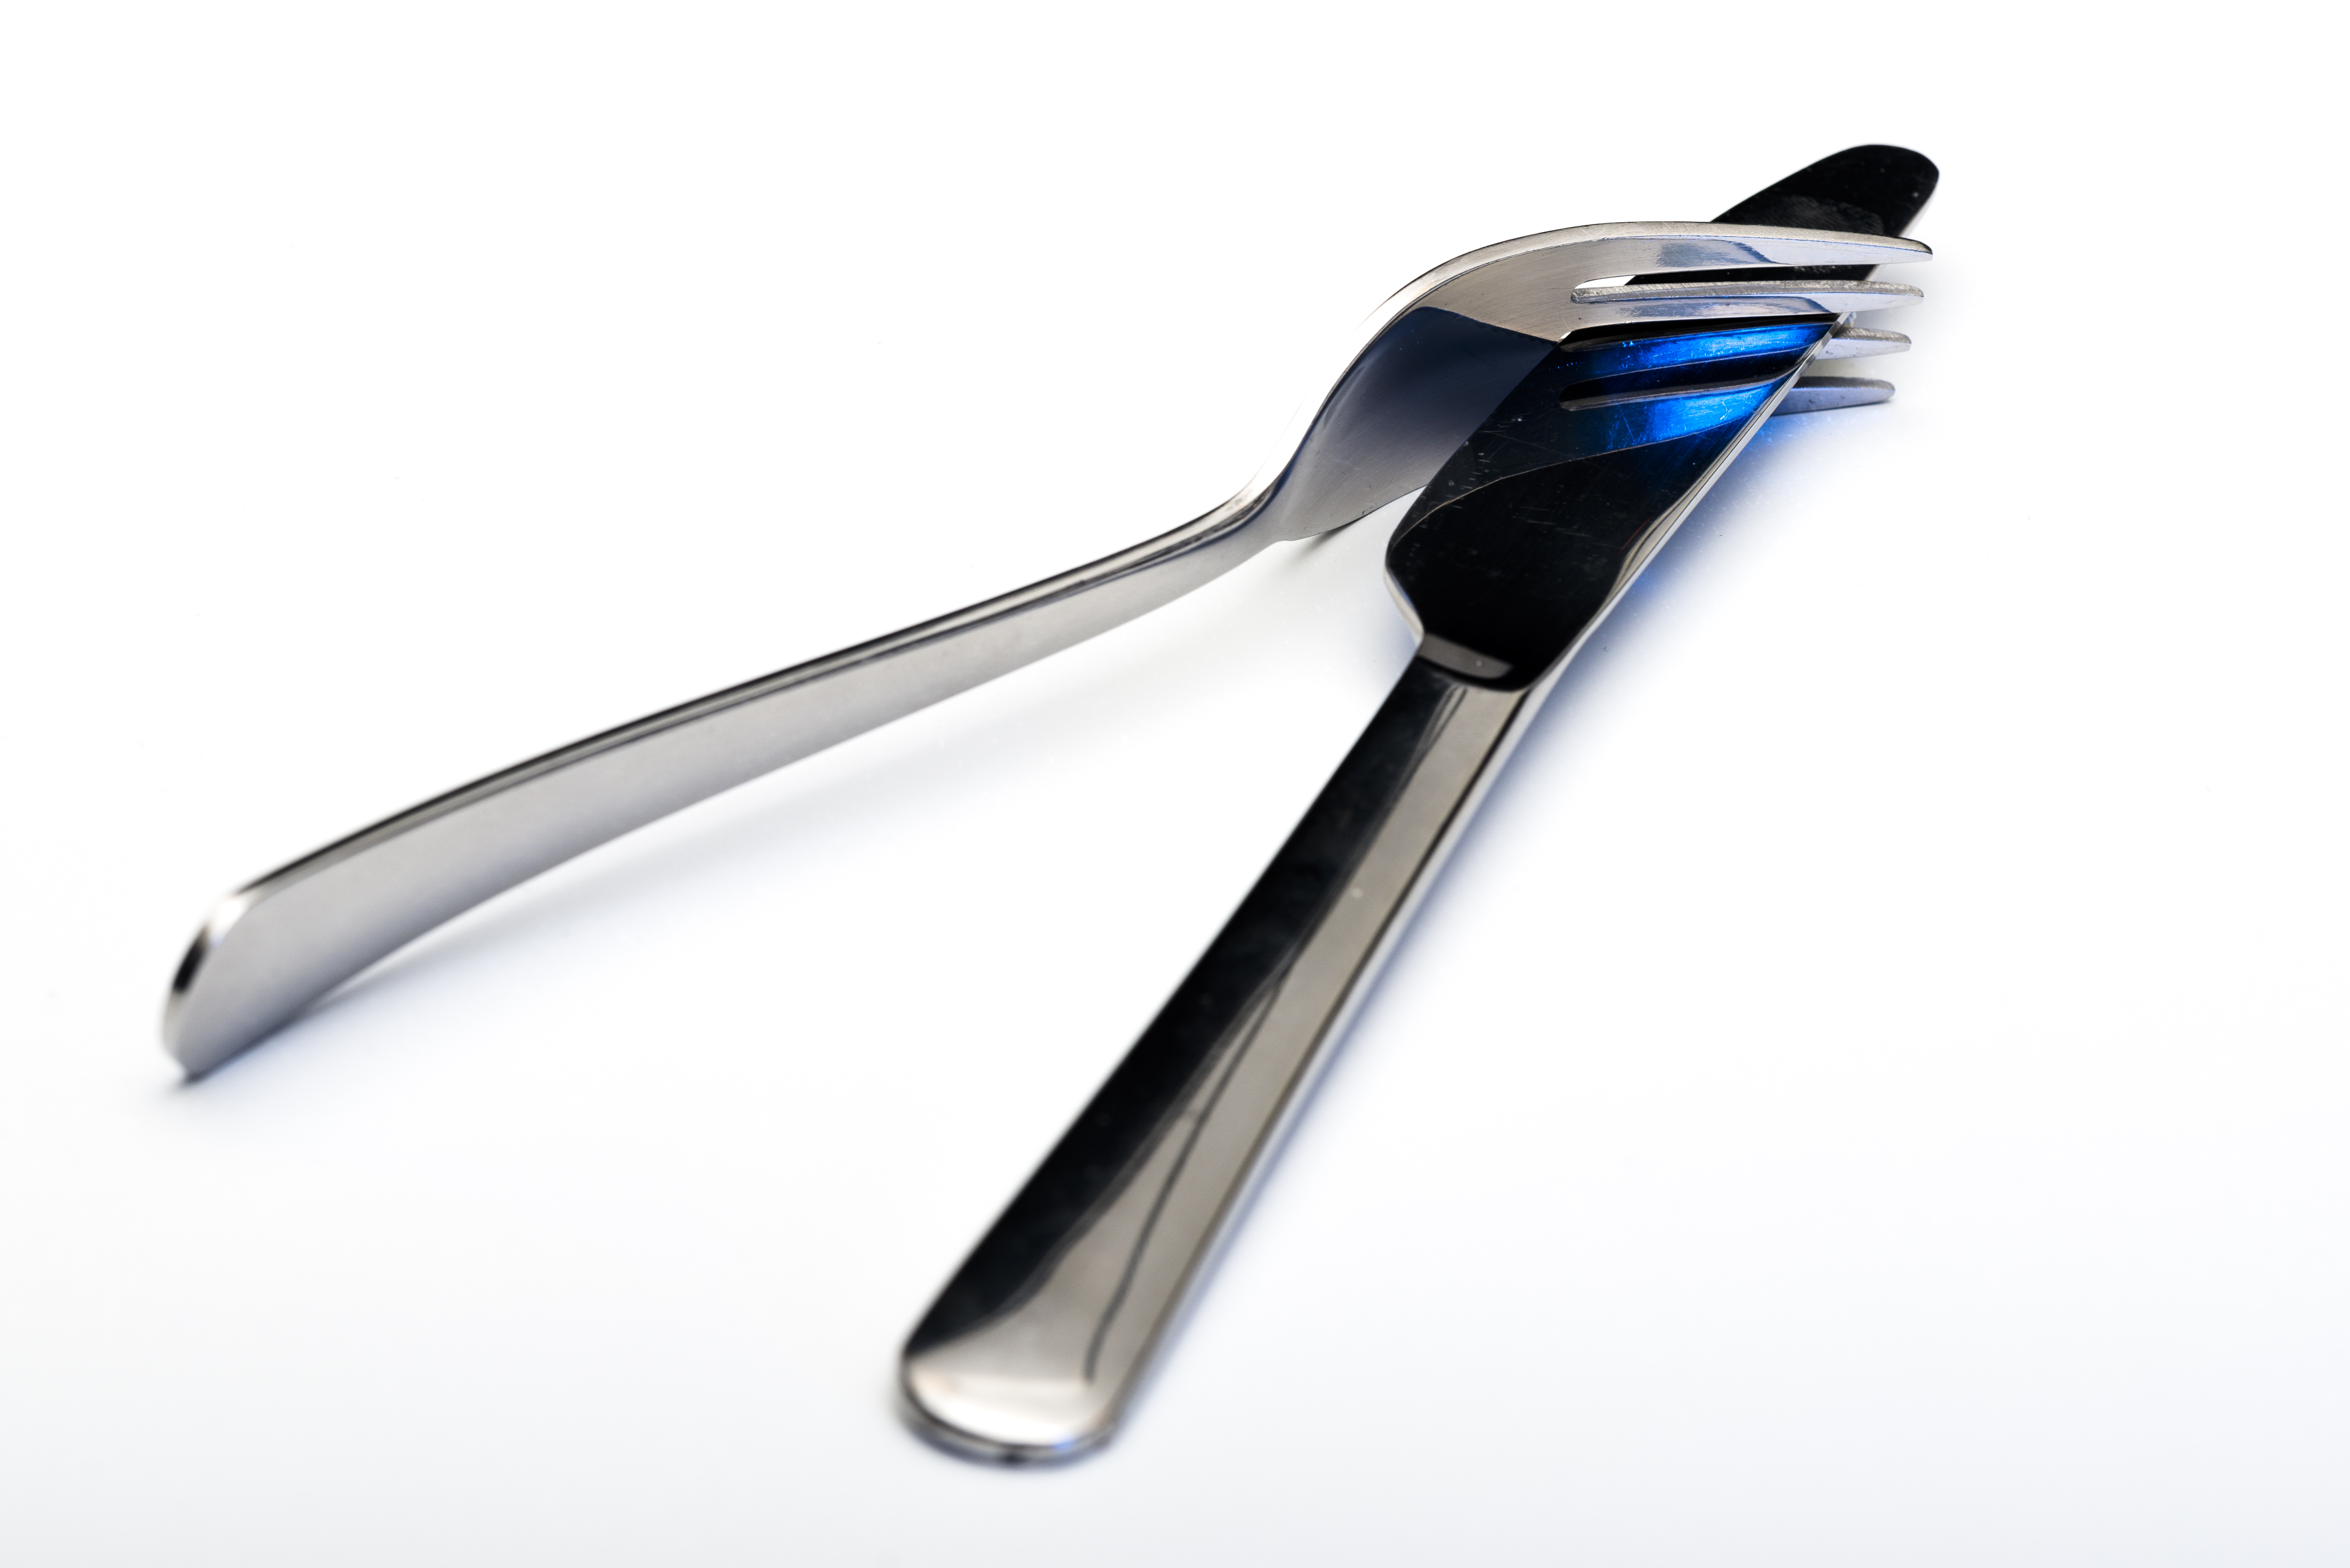
cutlery, fork, knife, ikea, hardware, product design, tool, product